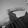
ASL letter: G